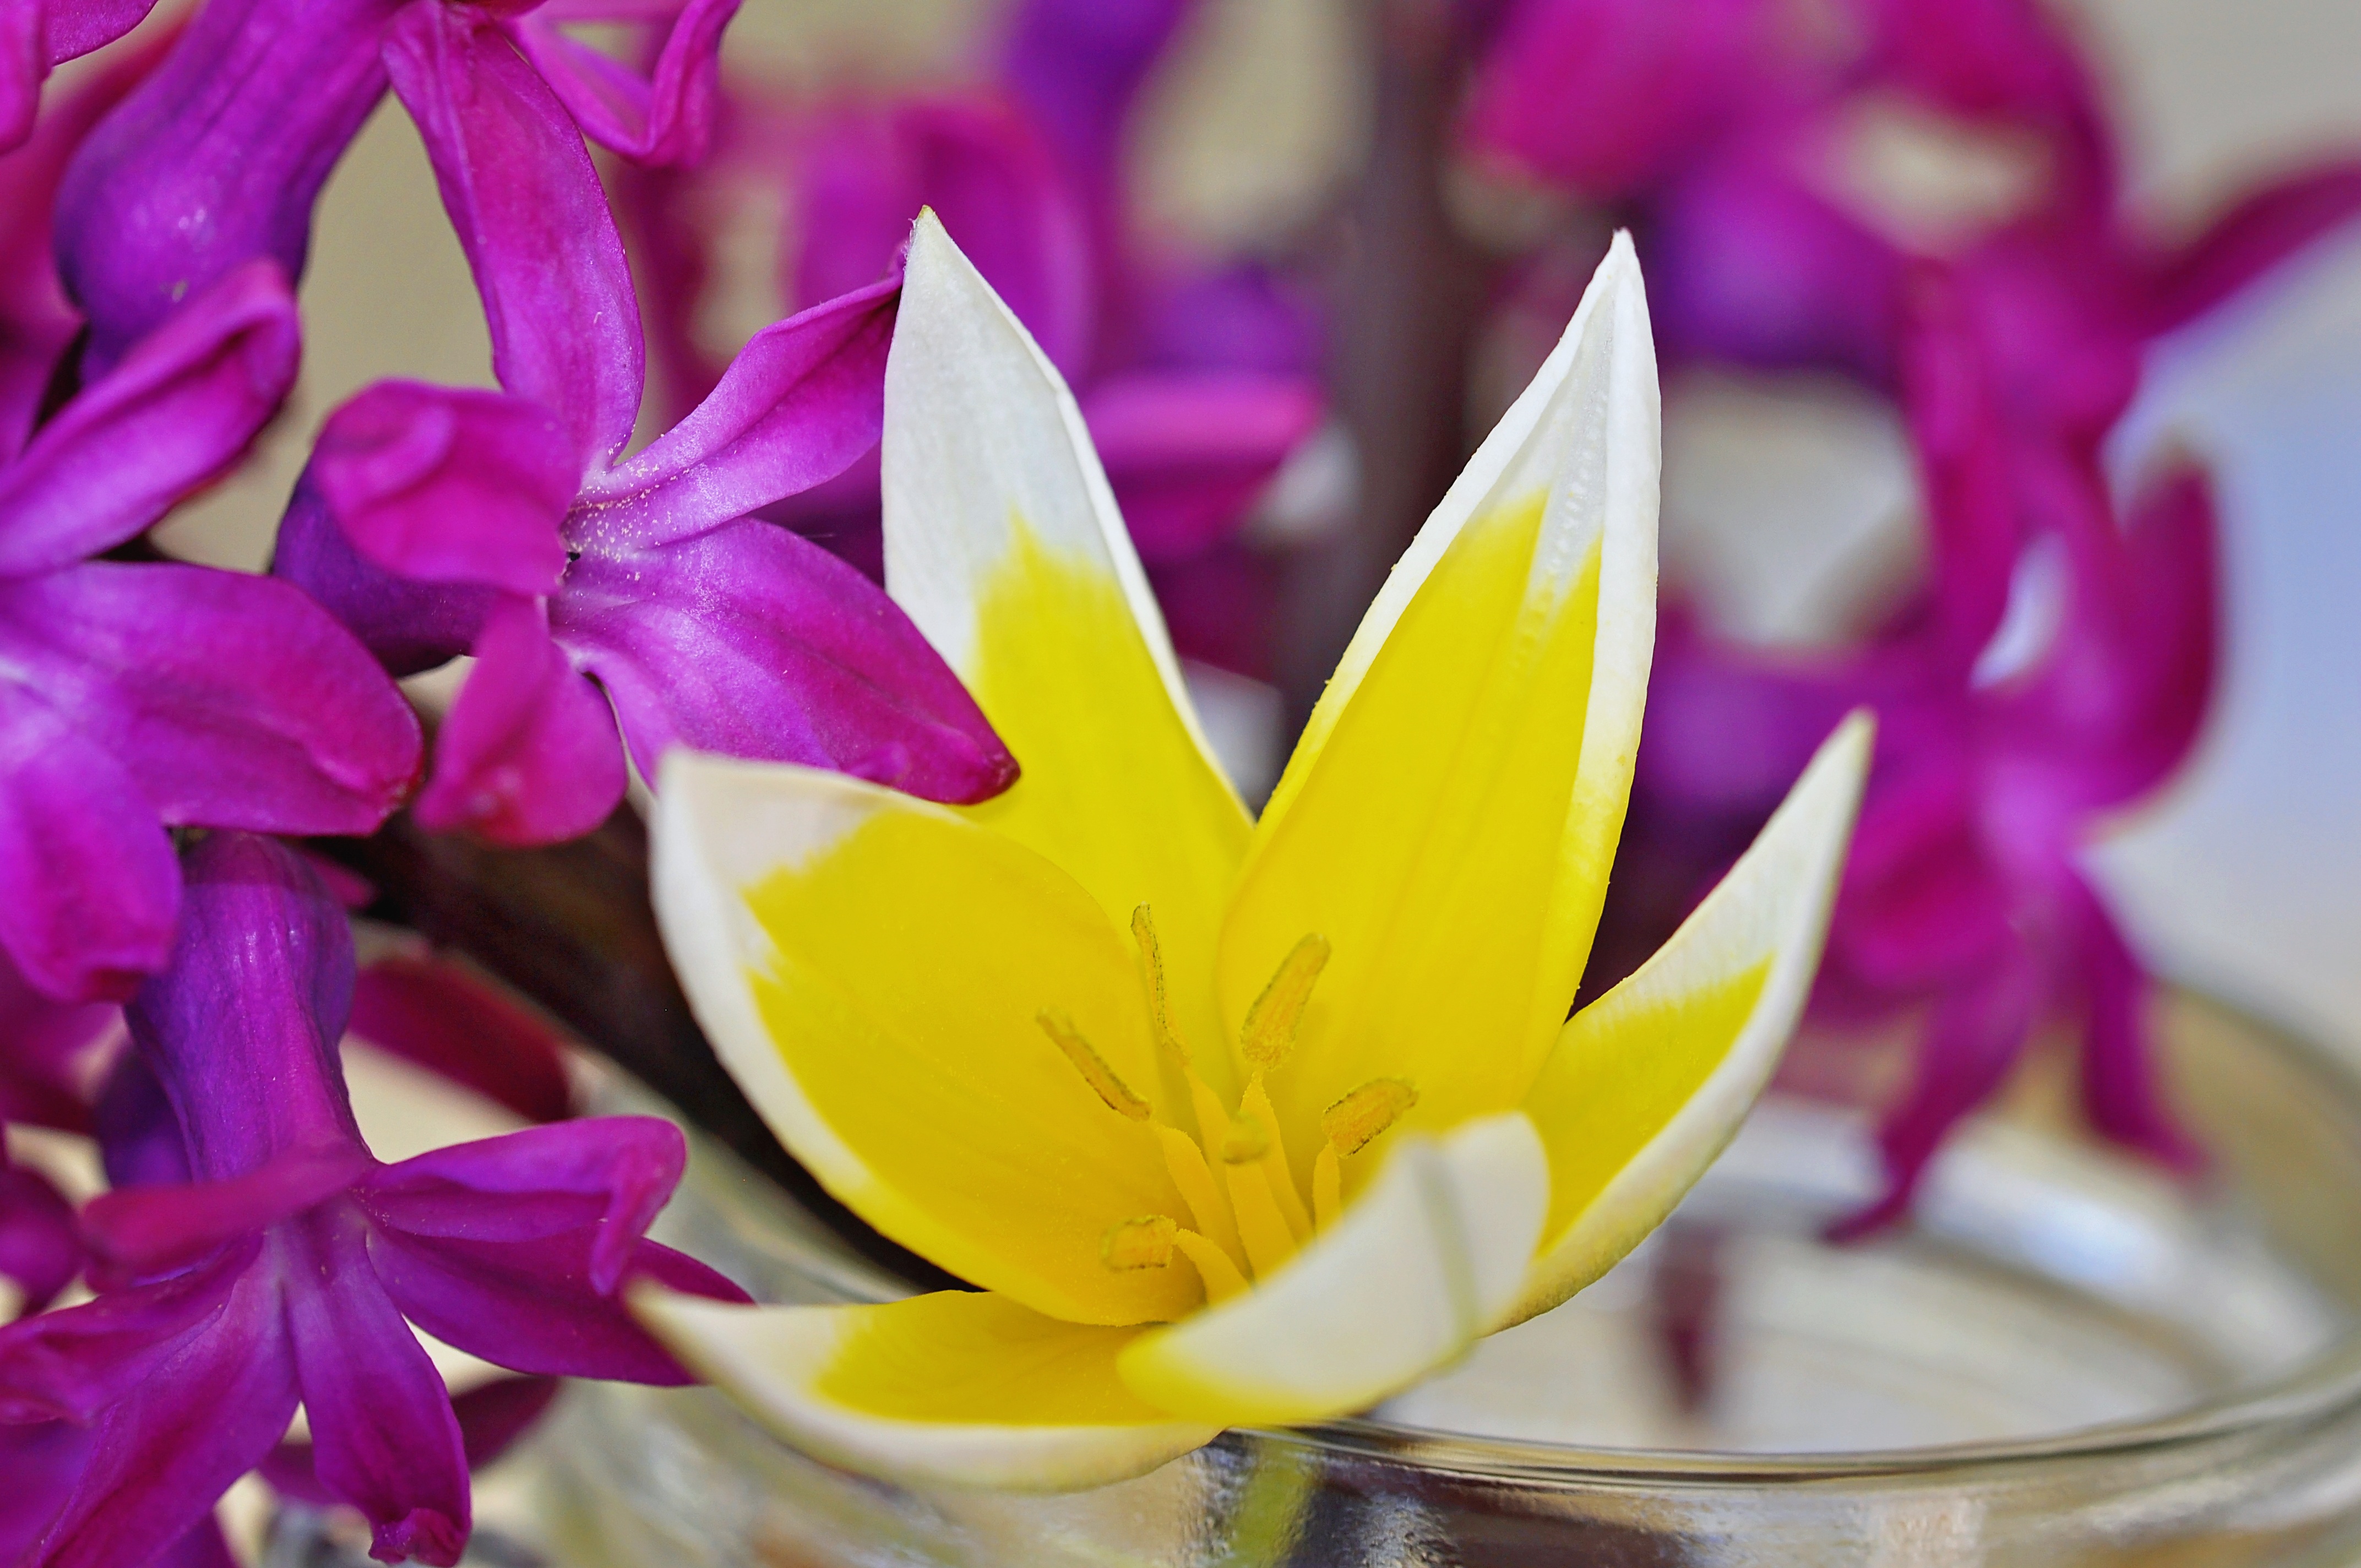
blossom, plant, flower, purple, petal, glass, yellow, pink, close, flora, flowers, fragrant, floristry, hyacinth, spring flower, macro photography, flowering plant, yellow white, land plant, small star tulip